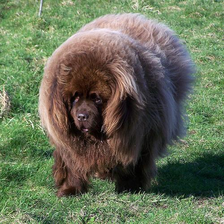
Species: dog
Breed: newfoundland